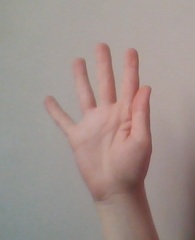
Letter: sheen